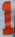
Number: 1